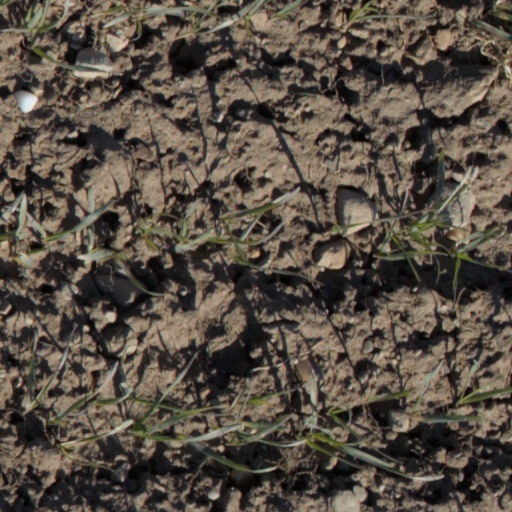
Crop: wheat